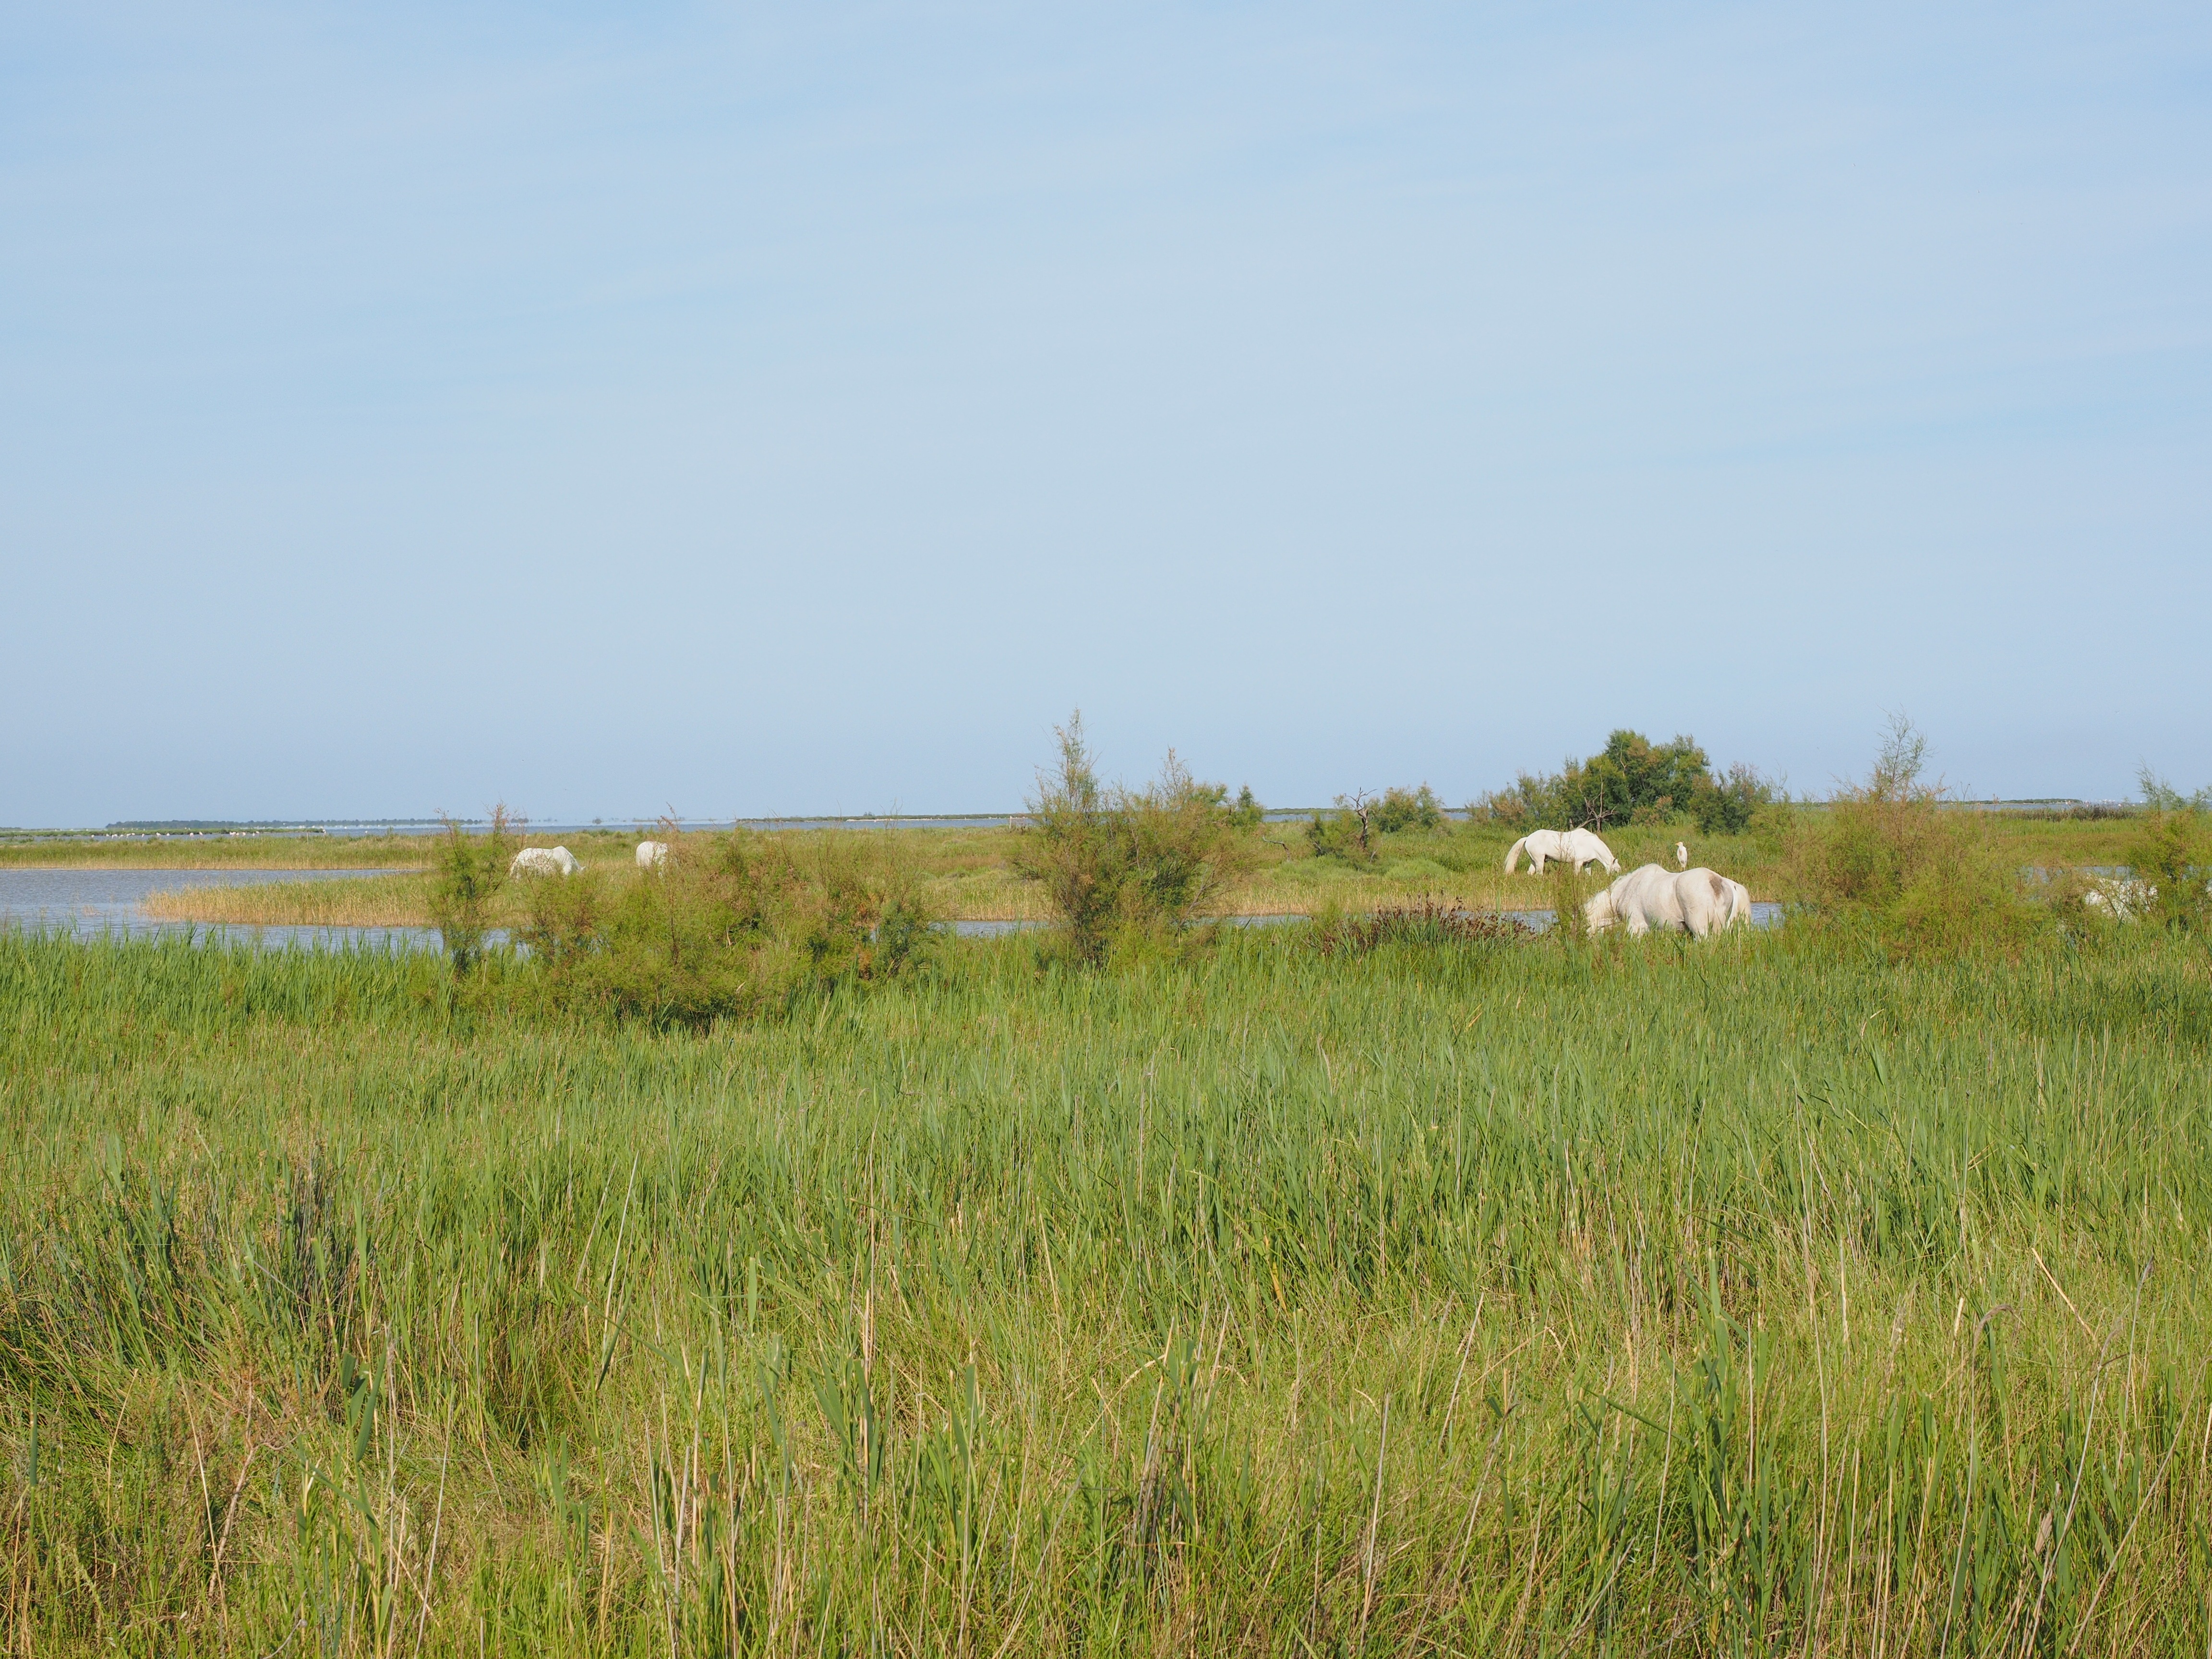
grass, marsh, field, meadow, prairie, france, pasture, grazing, lagoon, savanna, plain, salty, horses, grassland, wetland, plateau, lakes, habitat, camargue, ecosystem, wild horses, steppe, salt marsh, provence alpes c te d azur, bouches du rh ne, nature park camargue, bogs, saltwater lagoon, natural environment, grass family, land lot, ecoregion